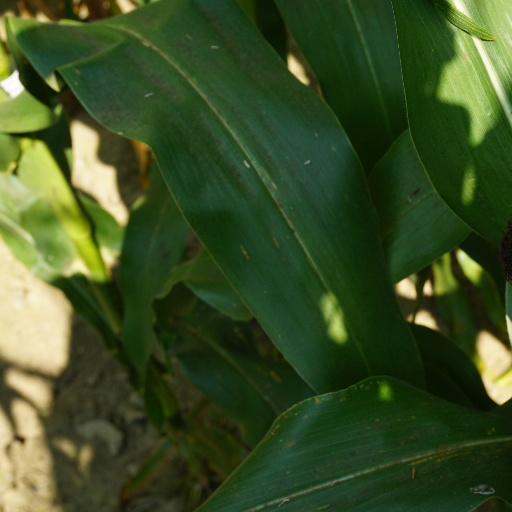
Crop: maize; corn